East Main Street Historic District (Danville, Kentucky)

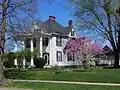

East Main Street Historic District in Danville, Kentucky is a historic district that was listed on the National Register of Historic Places in 1986.